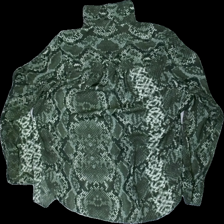
View: back
Type: Shirt
Category: Ladies
Brand: H&M
Colors: Green, Black, Beige, Multicolor
Material: 100% polyester
Pattern: Animal print
Cut: Regular
Size: 42
Season: All
Price range: 100-150
Recommended usage: Reuse
Description: Animal printed shirt